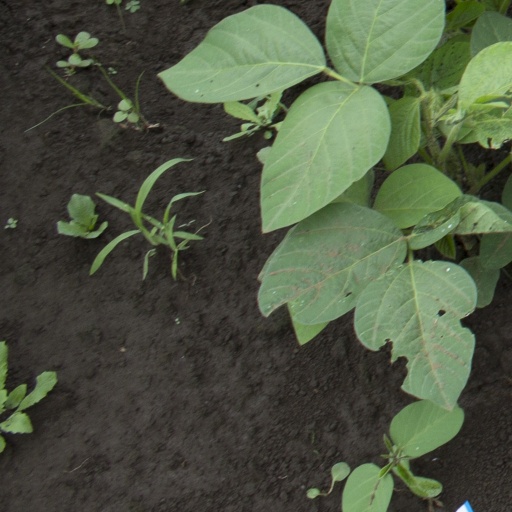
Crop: soybean